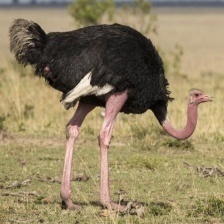
Species: OSTRICH
Scientific name: STRUTHIO CAMELUS